The Weekend (SZA song)

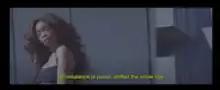
In the music video, SZA is seen moving her arm back through her head; behind her, there are some subtitles in yellow: "an imbalance of power, shifted out the whole tide"

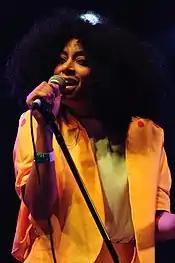
American singer Solange Knowles ("pictured in 2014") directed the music video for "The Weekend"

The accompanying music video for "The Weekend" was directed by American singer-songwriter Solange Knowles and was shot in August 2017. SZA teased the video for the first time during an interview with "USA Today" where she also concerned her chemistry with Knowles, revealing that they had met personally a year prior to the video's shoot and they were excited about working together: "I love her. I think the universe is just bringing us closer to each other. That's my homegirl." For the video, they had originally shot in ten different locations with a specified design for each location, however, only four were included in the final version of the video. It was released on December 22, 2017.